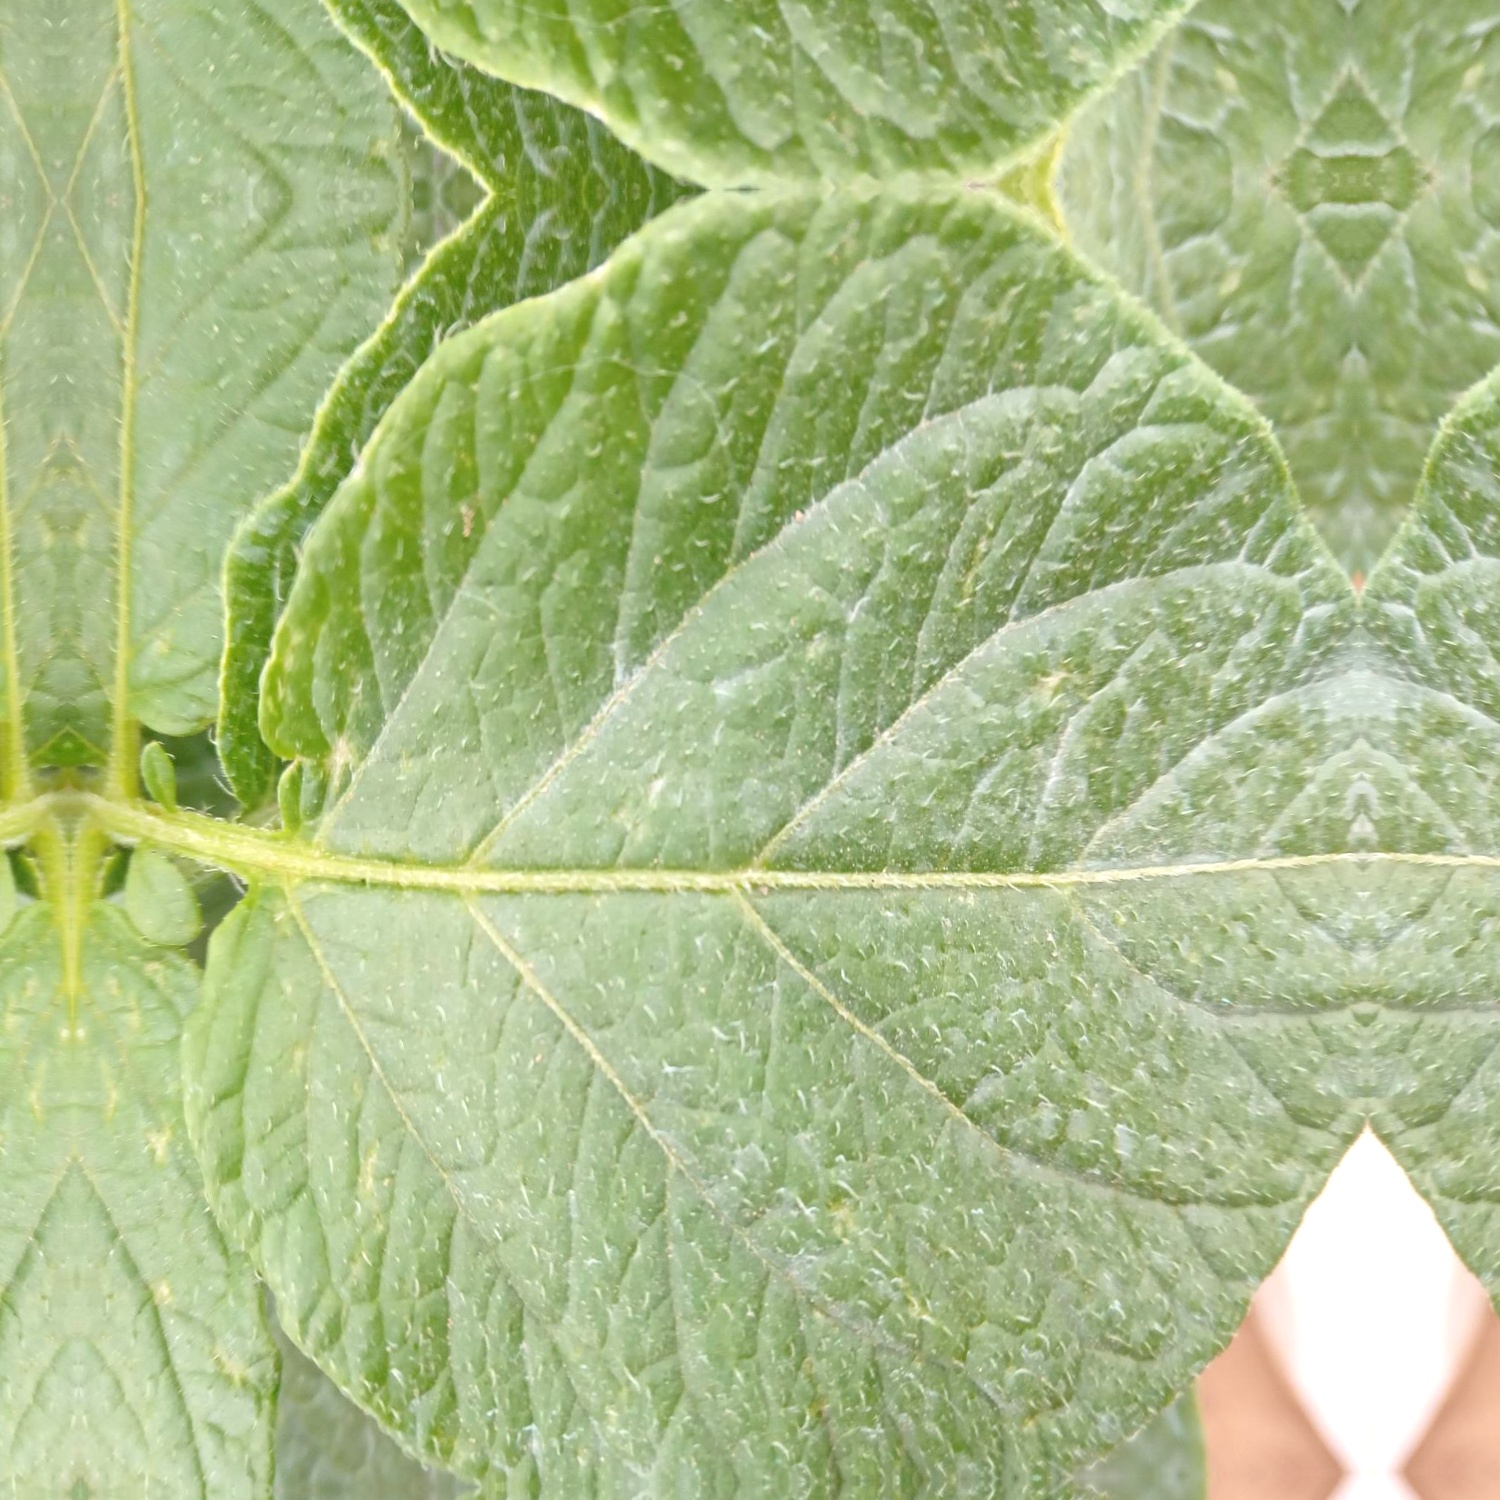
Etiqueta: Sana